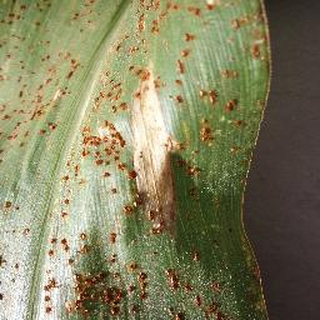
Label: corn_northern_leaf_blight